I Sustain the Wings

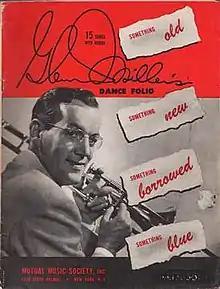
The sheet music for "I Sustain the Wings" first appeared in the 1943 "Glenn Miller's Dance Folio" songbook, Mutual Music Society, New York.

"I Sustain the Wings" is a 1943 big band and jazz instrumental co-written by Glenn Miller. The instrumental was the theme for the eponymous radio program broadcast on CBS and NBC from 1943 to 1945.